Erika Büsch

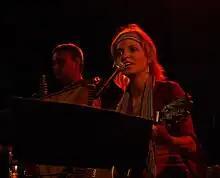
Erika Büsch at a concert in Atlántida, Canelones, Uruguay

In 2002, Büsch independently released her first adult album, entitled "Tocando el tiempo". This album, that contains 14 original songs by the artist, is framed in an experimentation stage, with songs that have rhythmic bases as dissimilar as pop, tango, and bossa nova.